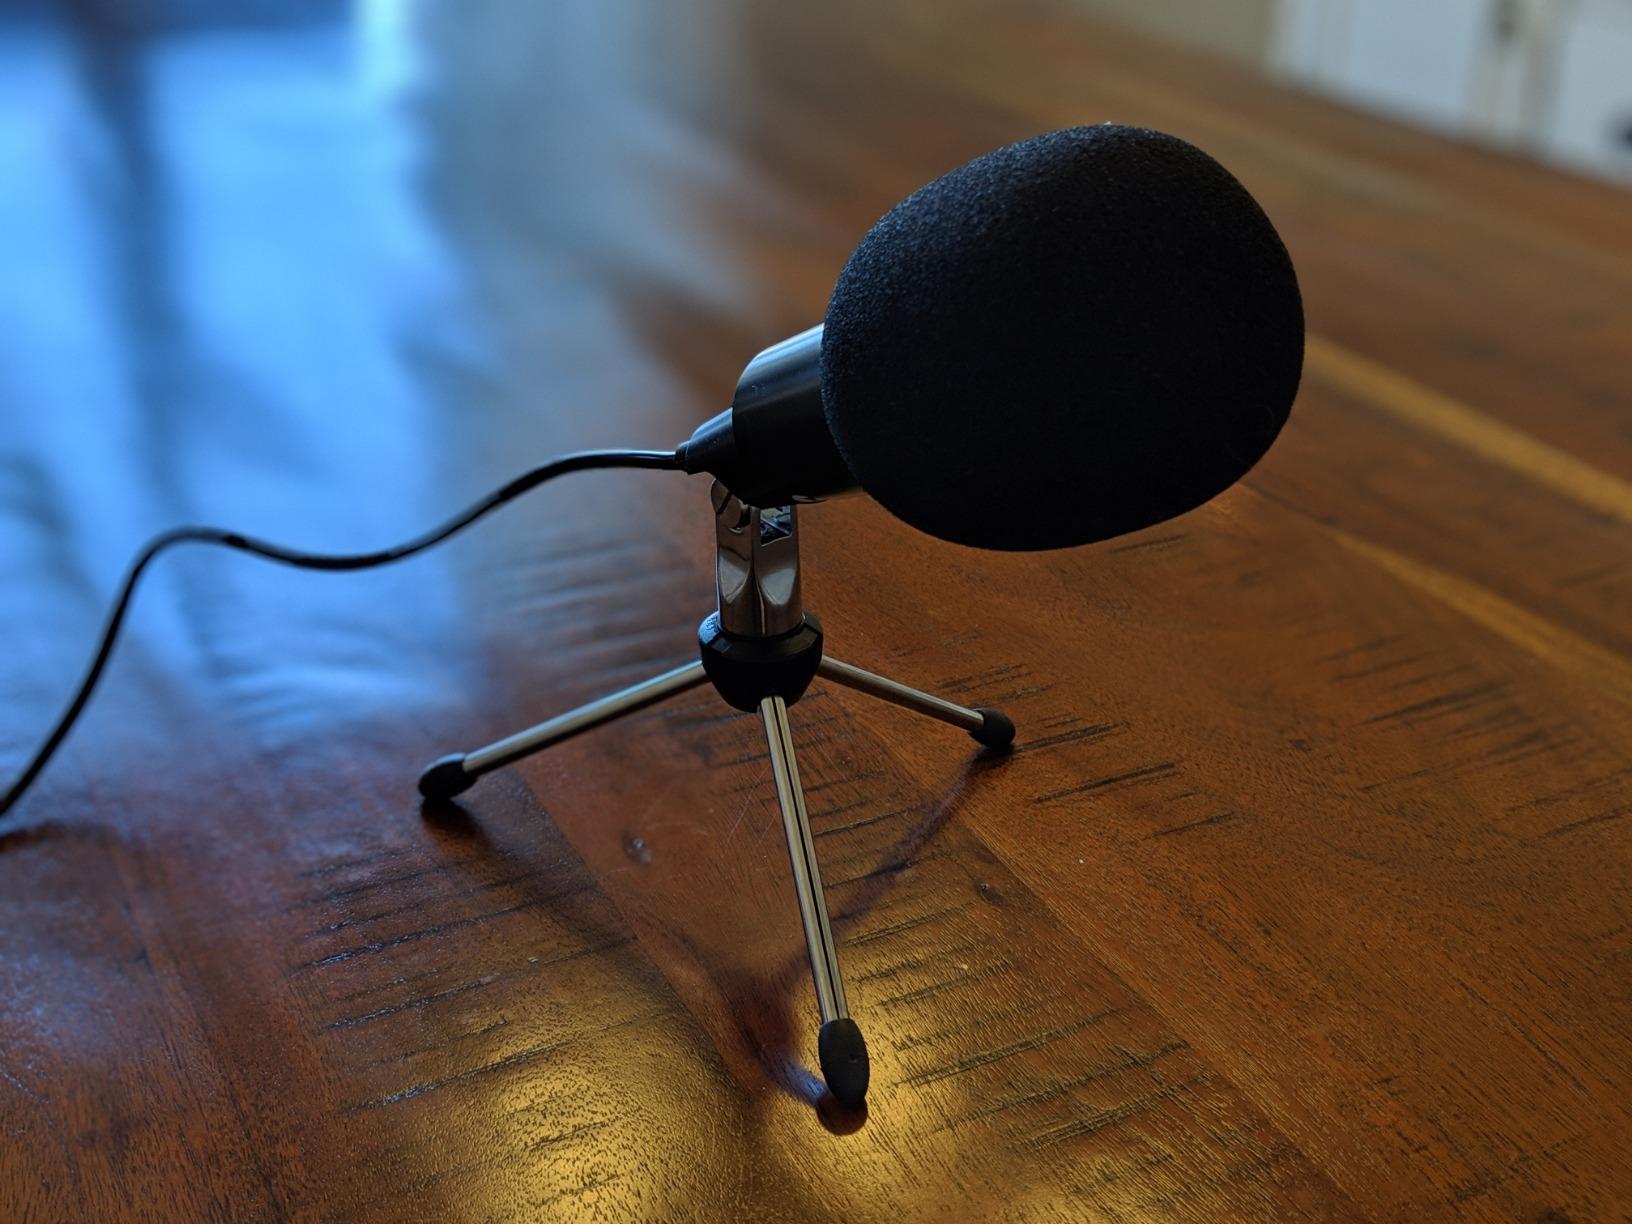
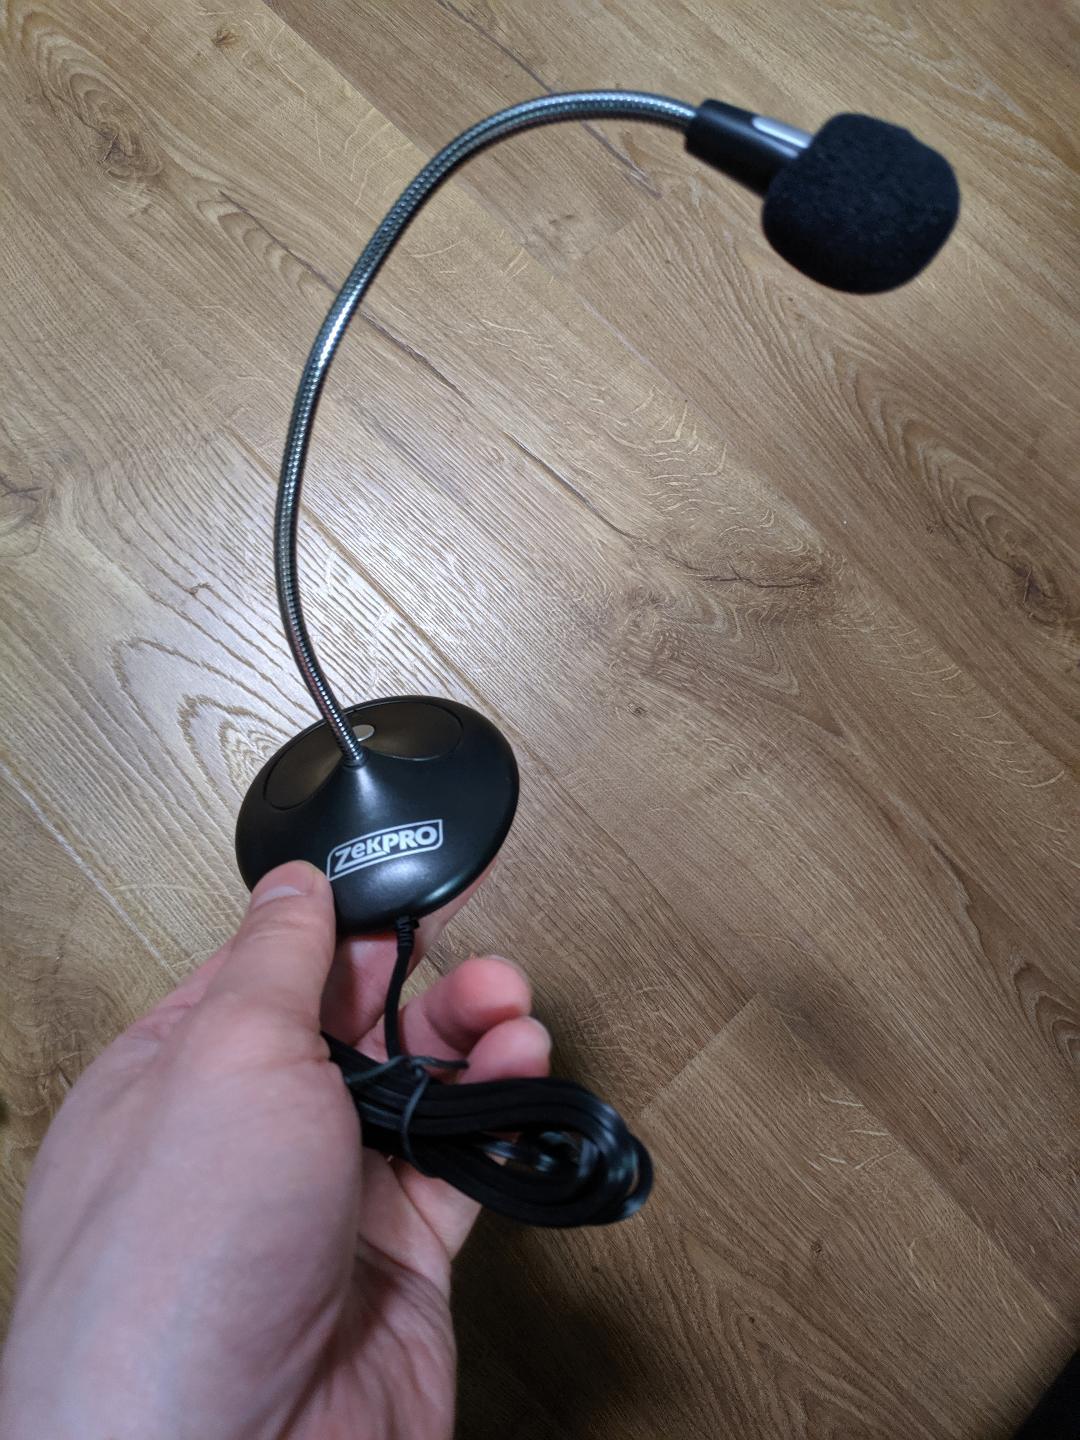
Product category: microphone
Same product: no